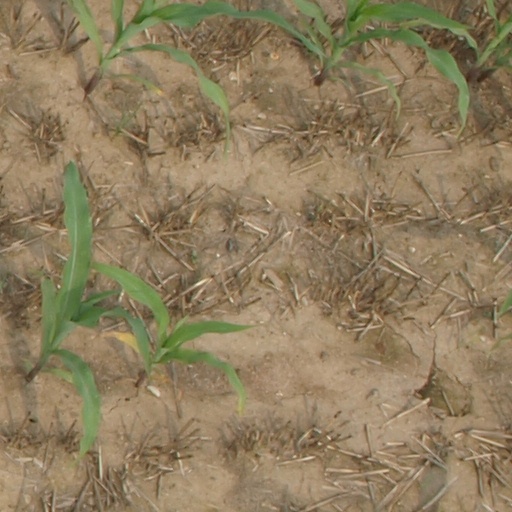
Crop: maize; corn